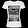
Label: T - shirt / top